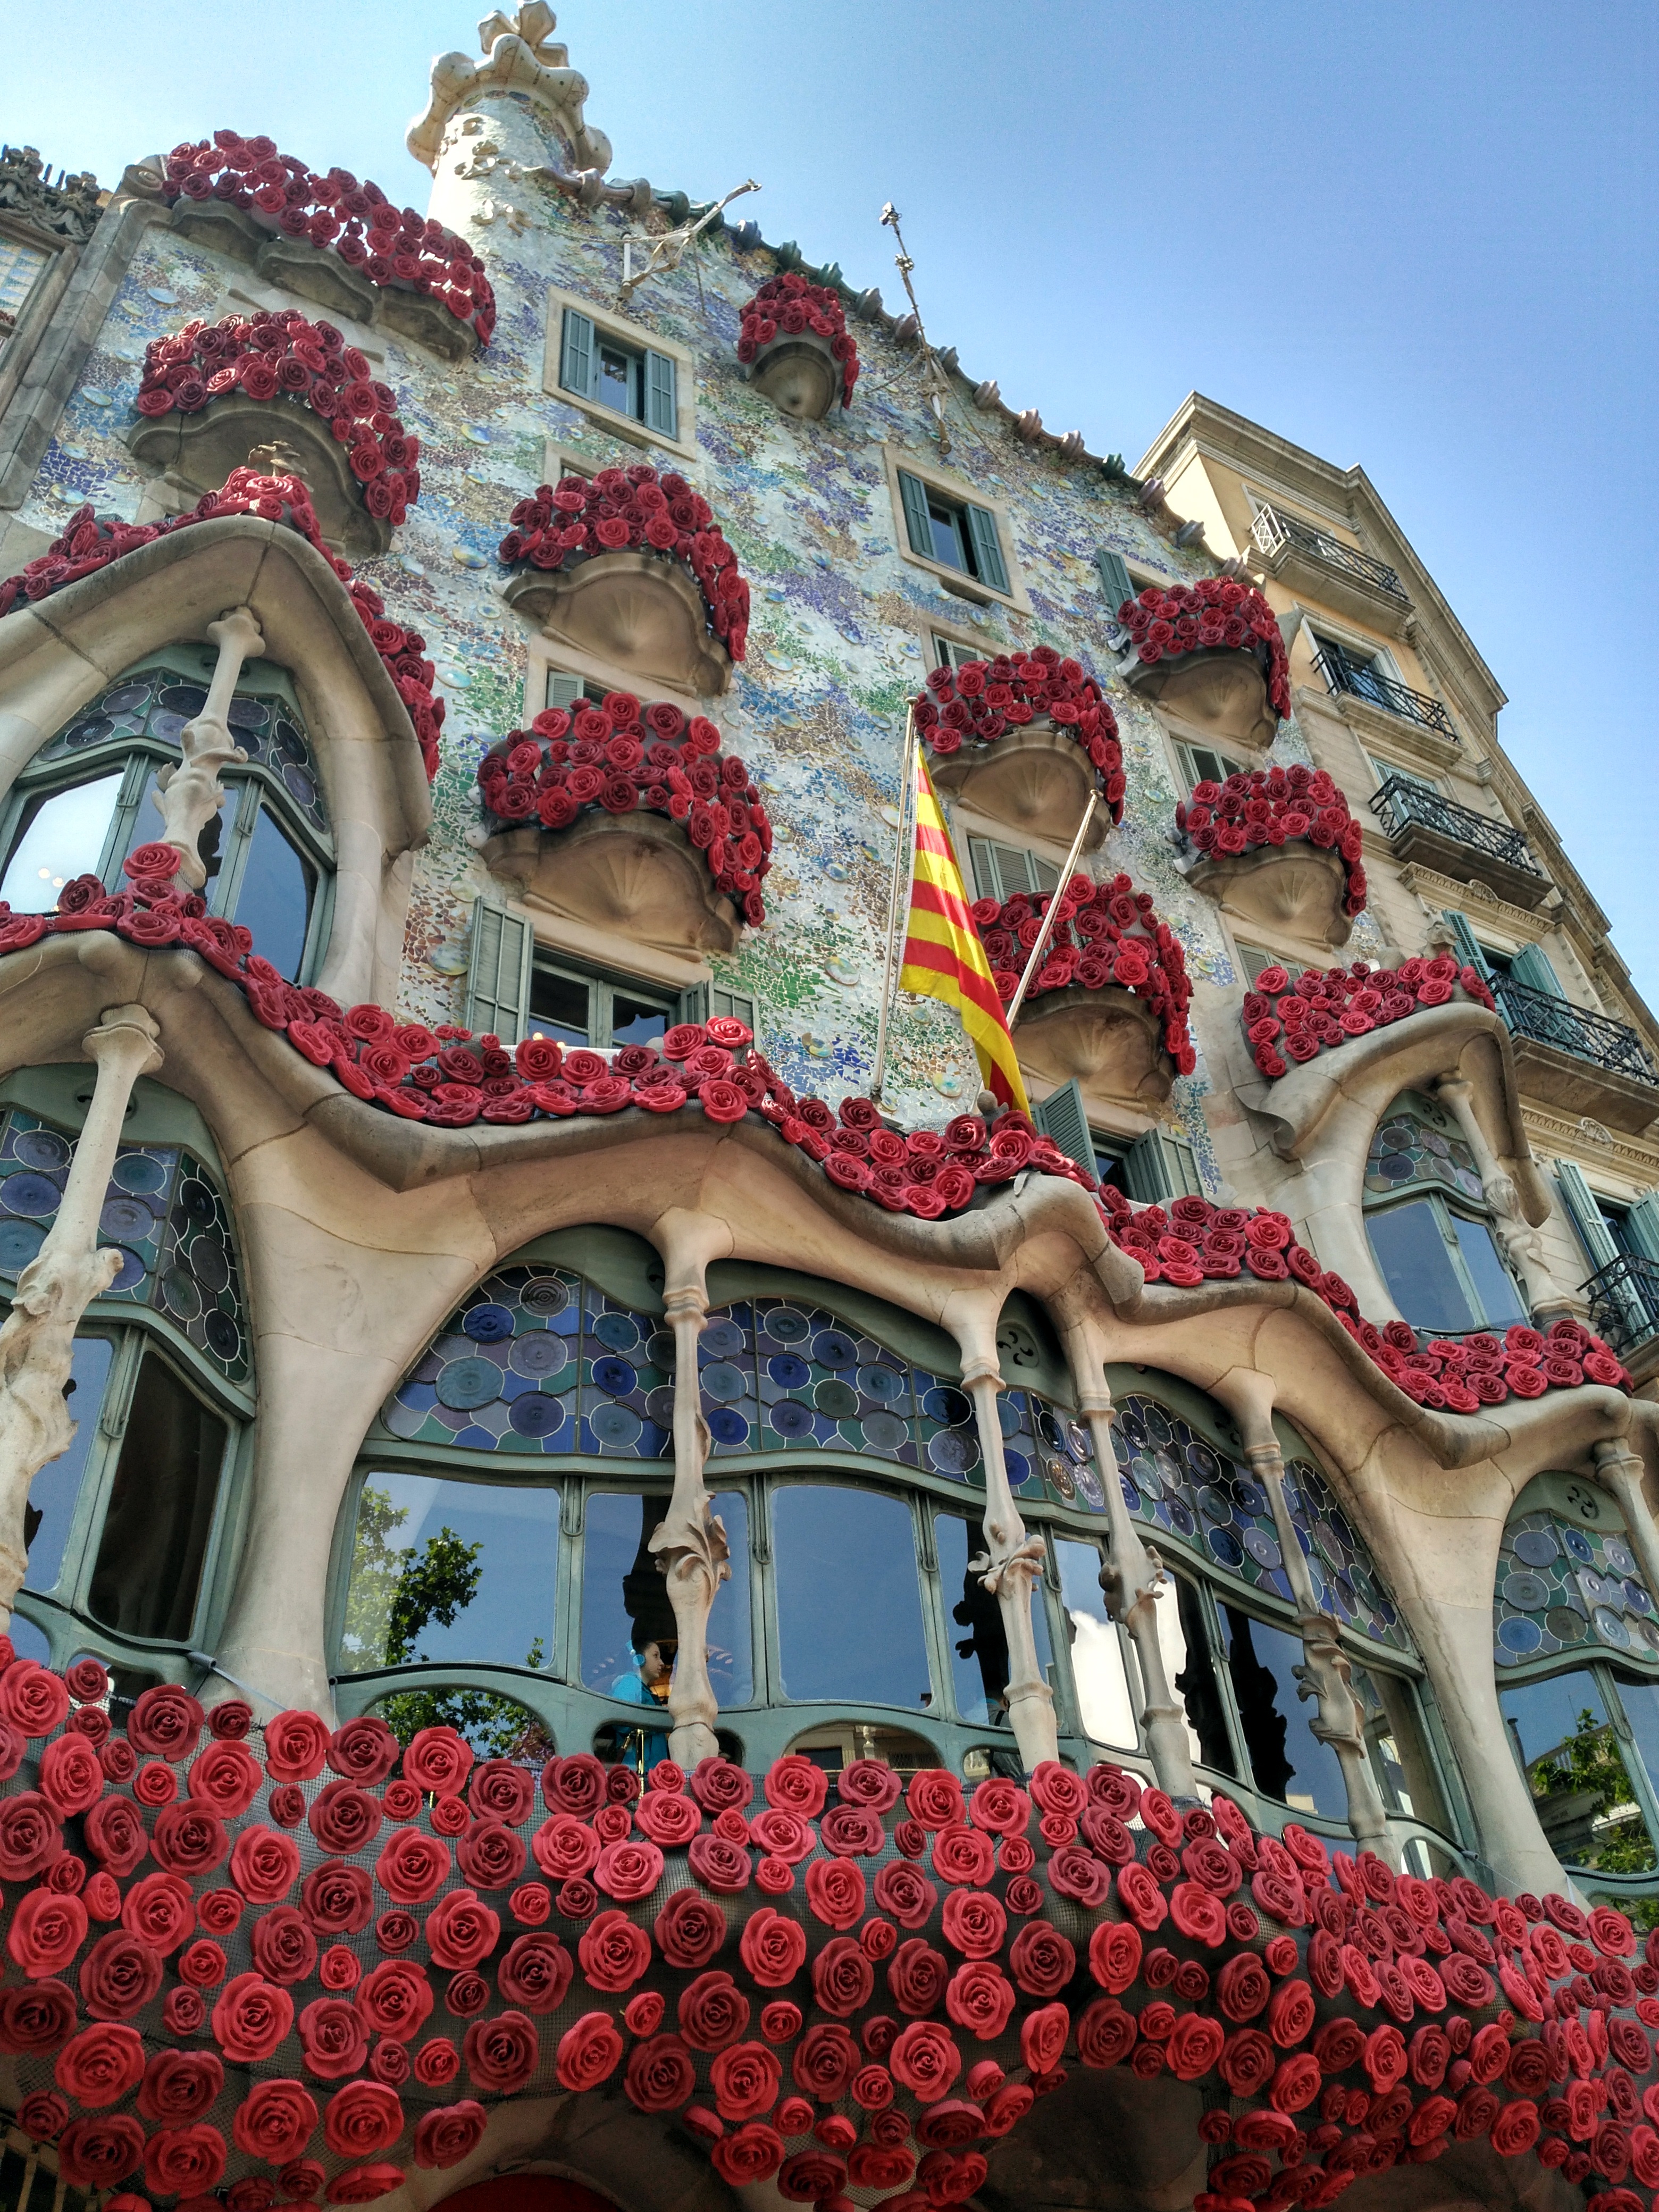
work, architecture, structure, sky, glass, building, palace, city, urban, construction, reflection, red, amusement park, shine, flag, park, landmark, facade, gray, blue, black, tourism, barcelona, stained glass, place of worship, flowers, roses, sunny, grey, design, temple, resort, windows, columns, balconies, gaudi, brightness, modernism, hindu temple, senyera, amusement ride, casa batllo, catalan flag, house batll, balconeras, red flag catalan flag